Leicestershire and Northamptonshire Union Canal

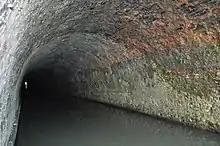
Saddington Tunnel.

The Leicestershire and Northamptonshire Union Canal is a canal in England that is now part of the Grand Union Canal.